Question: Please indicate a possible affordance area of bicycle that can be used for holding with hands
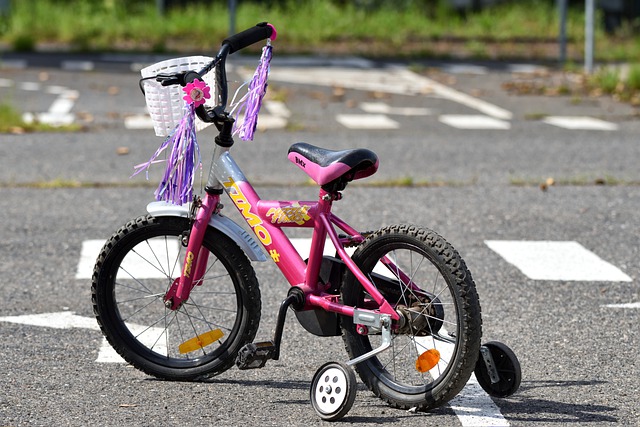
Answer: [151.5, 13.5, 281.5, 125.5]